Olavi Saarinen

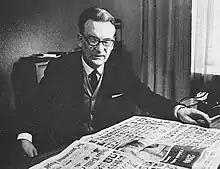
Saarinen in 1970

Olavi Saarinen (18 October 1923, in Dragsfjärd – 30 November 1979) was a Finnish trade union activist and politician. He was at first a member of the Social Democratic Party of Finland and, after 1959, of the Social Democratic Union of Workers and Smallholders. He served as a Minister of Social affairs and Health from 13 April 1962, to 17 October 1963, and as a Member of Parliament from 5 April 1966, to 22 March 1970.